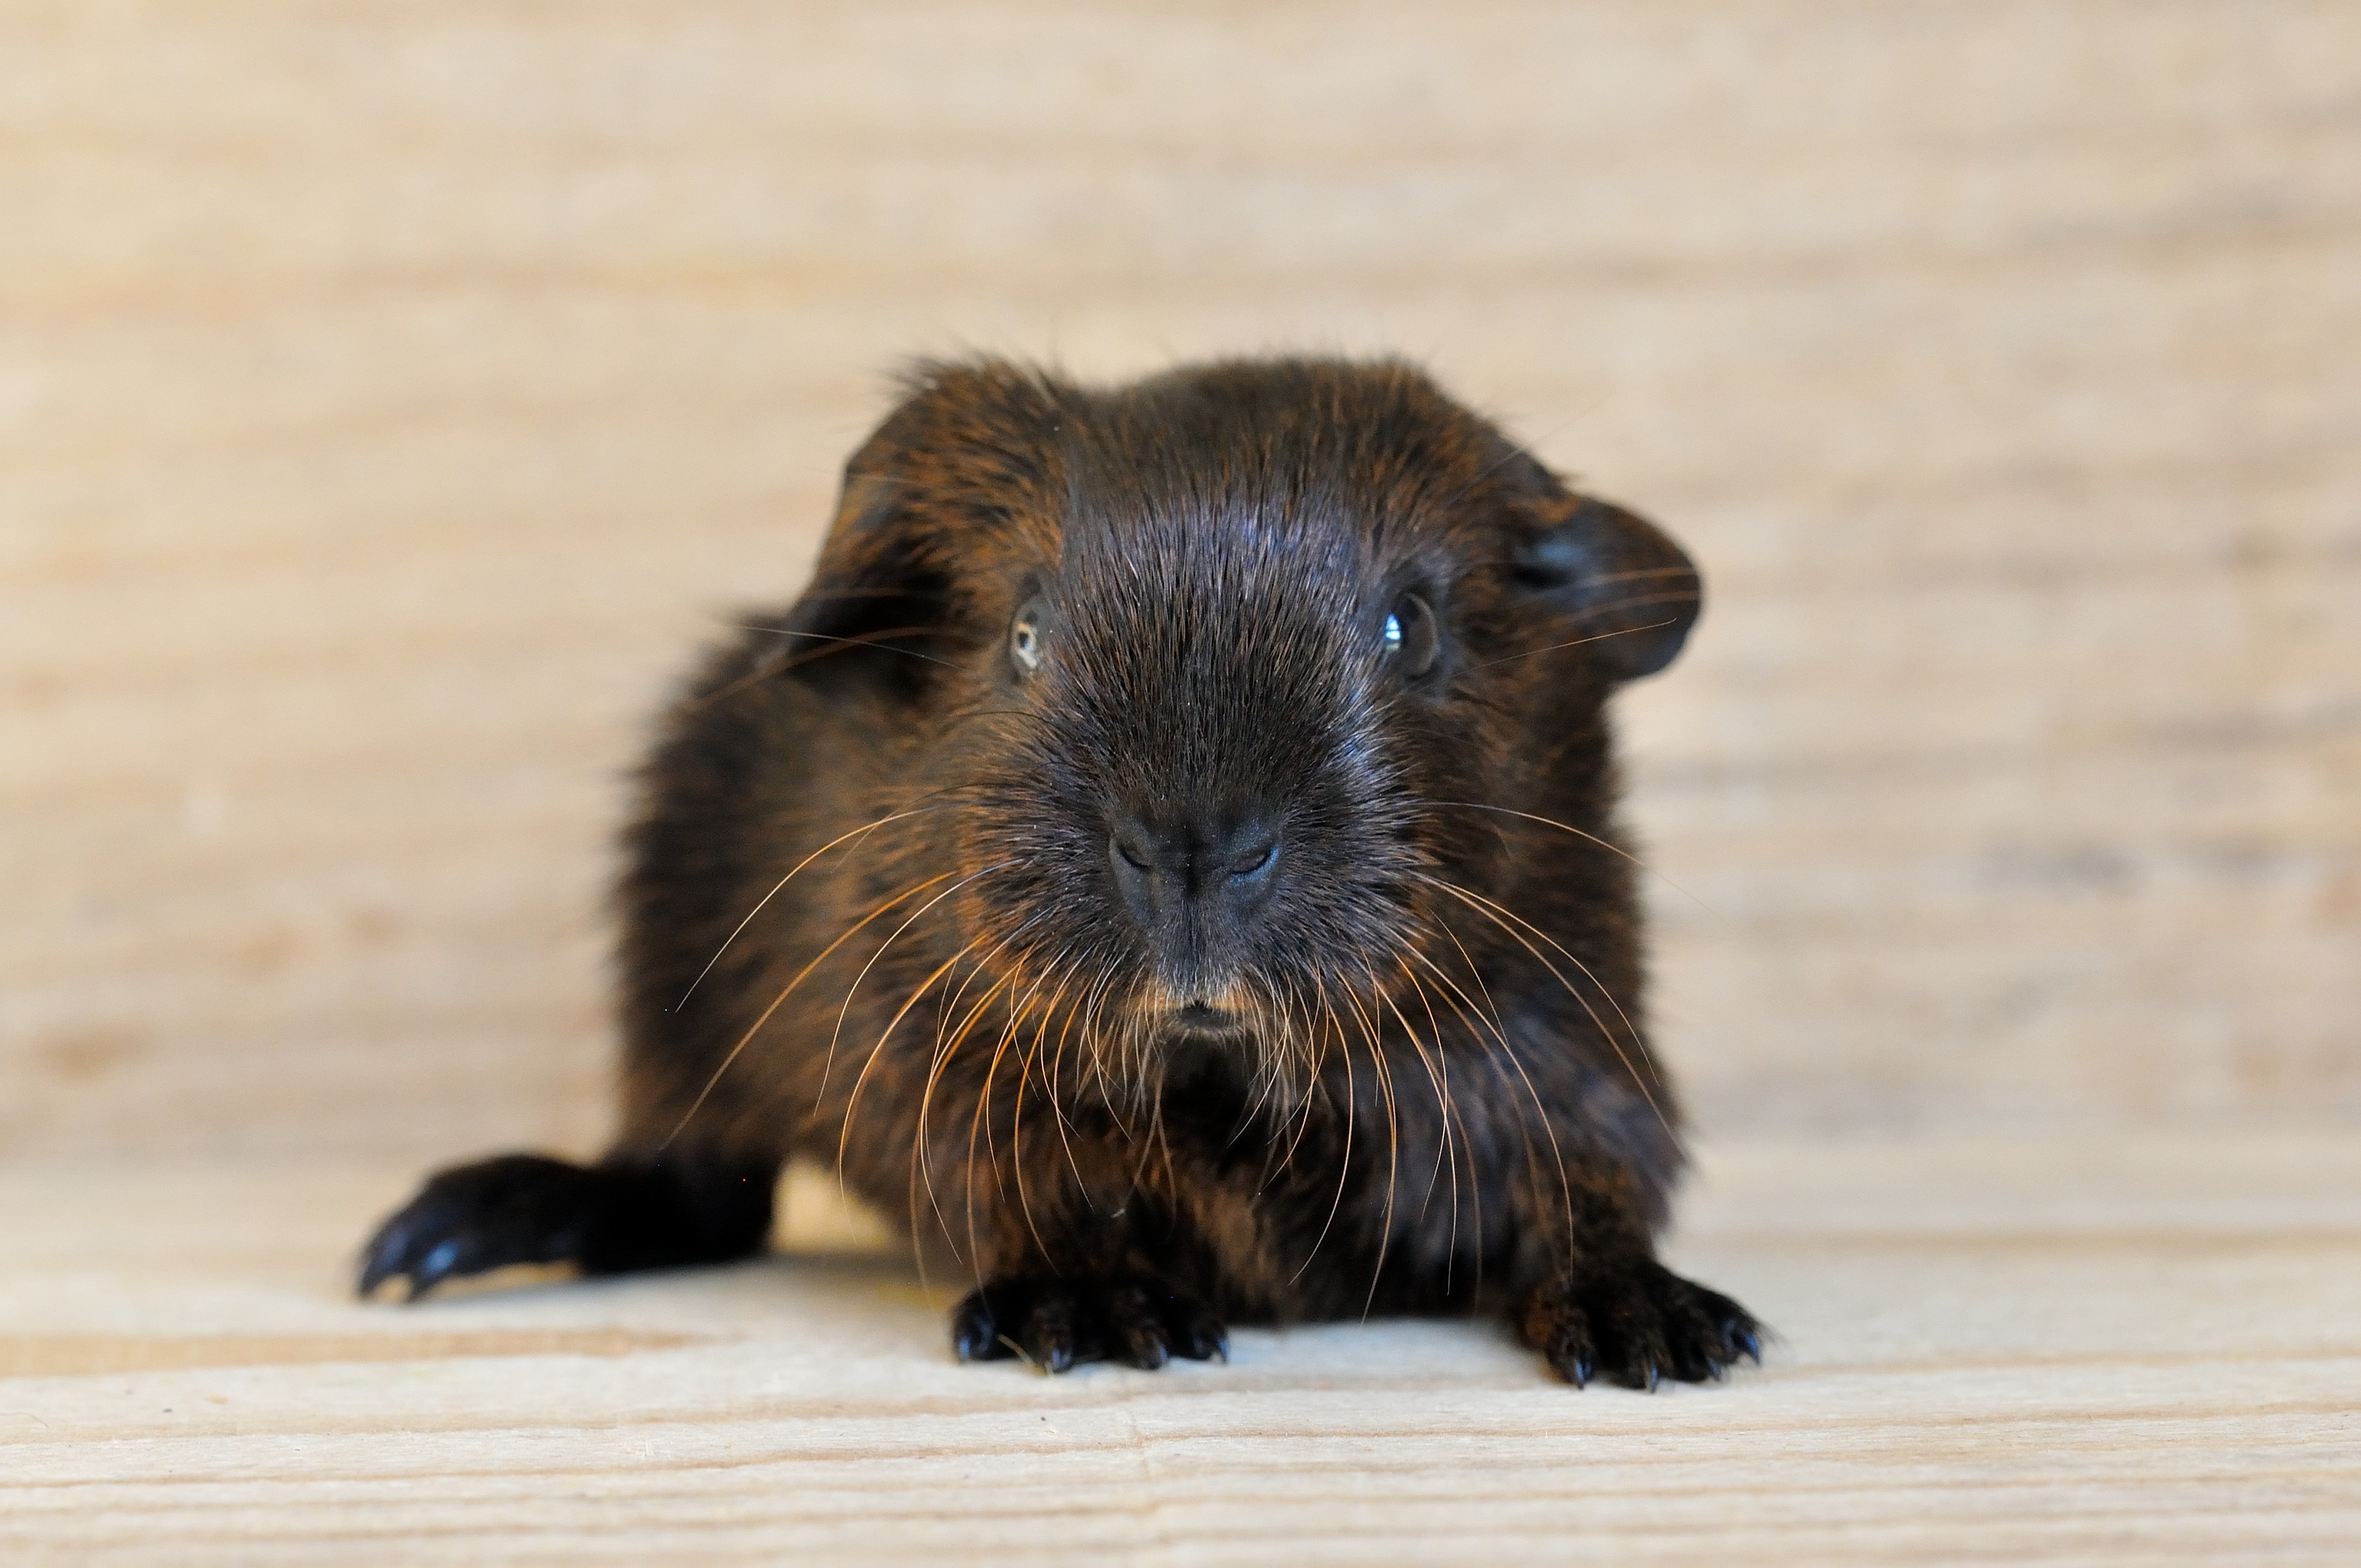
cute, pet, mammal, close, rodent, fauna, guinea pig, whiskers, vertebrate, nager, young animal, smooth hair, gerbil, gold agouti, degu